Rob van der Meer

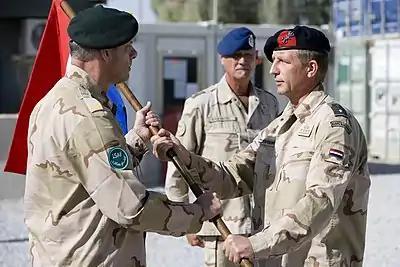
Van der Meer (left) takes over command of the armed forces of the Netherlands in Afghanistan

Rob van der Meer is a Dutch retired military physician and brigadier general who served as the Surgeon General of the Netherlands from 2007 until 2013 and the 5th chairman of the committee of Surgeons General of NATO nations from 2009 until 2012.